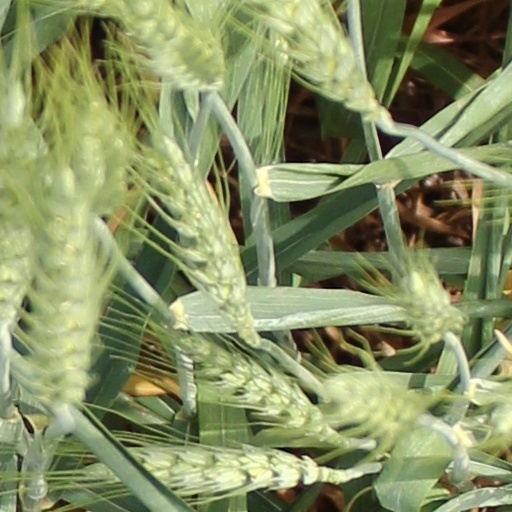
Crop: wheat